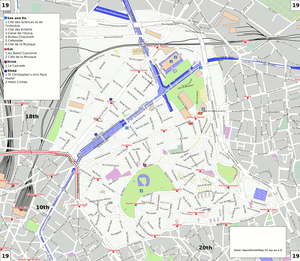
Cet article recense les monuments aux morts du 19ᵉ arrondissement de Paris, en France.